Mezquital Valley

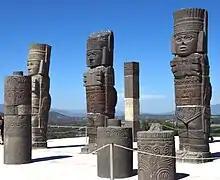
Warrior statue/columns at the Tula archeological site

The most important archeological site of the valley is Tula, although this is overshadowed by its predecessor Teotihuacan and one of its successors, Tenochtitlan. Much of the site's historical importance comes from the fact that its civilization was highly respected by the Aztecs who followed – the Aztecs used the terms "Tula" and "Toltec" to indicate an urban space and a skilled person, respectively.